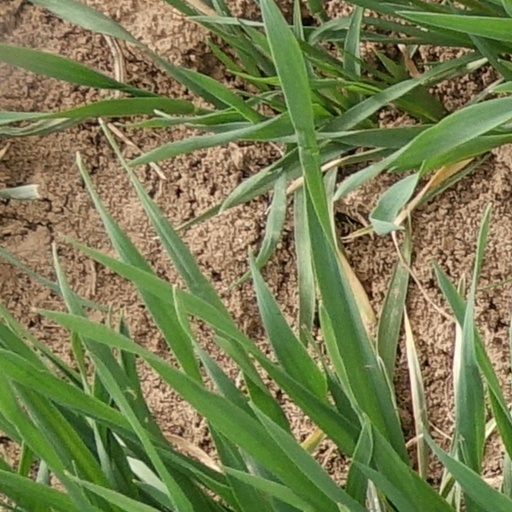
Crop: wheat